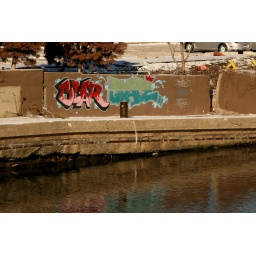
On the river by Elston as seen from Division street bridge.